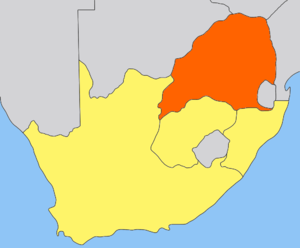
La colonie du Transvaal était le nom d'une colonie britannique sud-africaine de 1902 à 1910. Elle succédait géographiquement à la République sud-africaine du Transvaal. Constitutive de l'Union sud-africaine en 1910, elle devint la province du Transvaal.
Le Transvaal était le nom d'une province sud-africaine de 1910 à 1994. La province du Transvaal succédait géographiquement à la république sud-africaine du Transvaal et à la colonie du Transvaal.
Le Transvaal est une région située dans le nord-est de l'Afrique du Sud qui désigna successivement, sur une même aire géographique, des territoires, un État indépendant, une colonie puis une province.